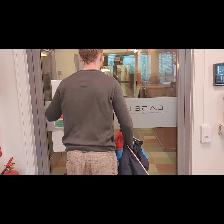
Label: Human